Dimitris Perrikos

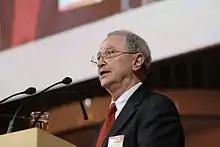
Dimitris Perrikos

Dimitris Perrikos (born December 1935 in Piraeus, Greece) is a Greek chemist working for the United Nations since 1975. He was the second Chairman of the United Nations Monitoring, Verification and Inspection Commission (UNMOVIC), succeeding Dr. Hans Blix in June 2003, and serving until UNMOVIC's dissolution in 2007. He is the son of the Greek Air Force officer and Resistance fighter Kostas Perrikos, founder of PEAN.